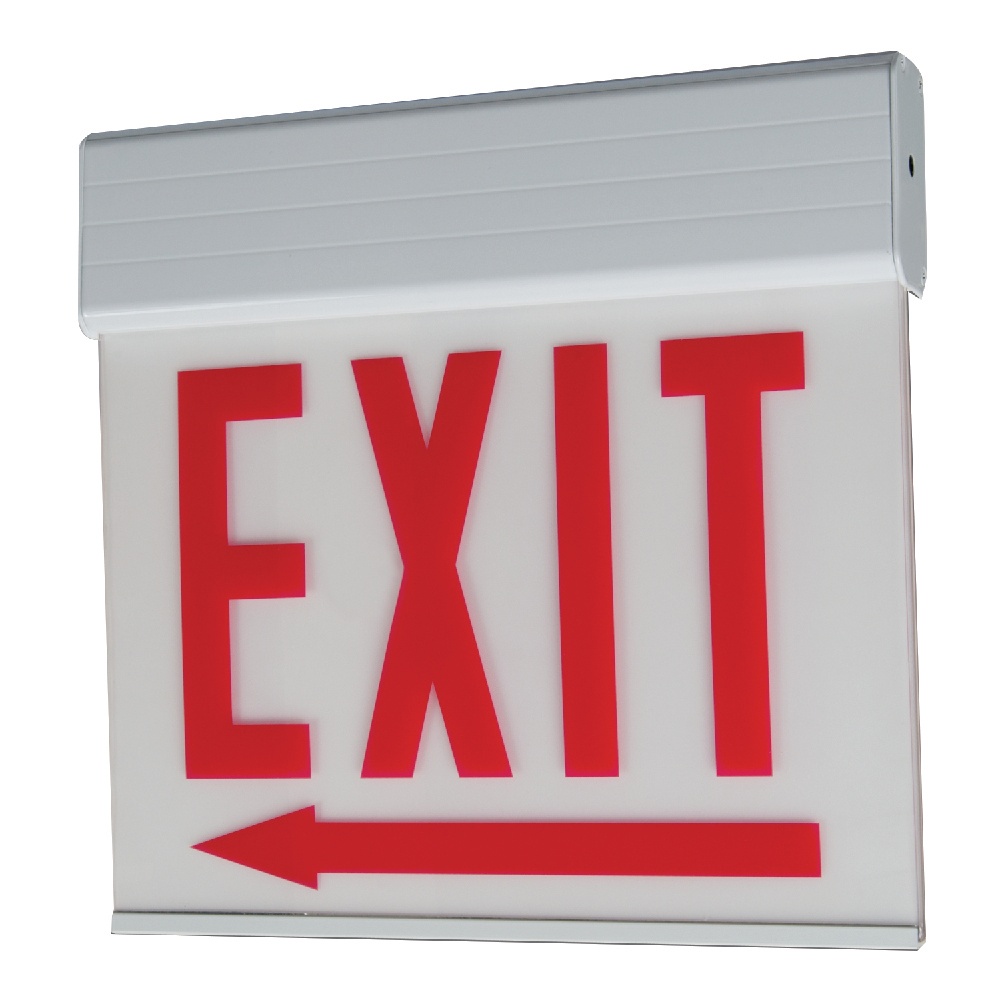
Cooper Lighting ECHX1ST   Utility Light White
Cooper Lighting ECHX1ST Commercial - Edge Lit Utility Light White Traditional . Please refer to the datasheet for all product specifications. Cooper Lighting MPN: ECHX1ST
Brand: Cooper Lighting
Category: Business & Industrial > Signage > Emergency & Exit Signs